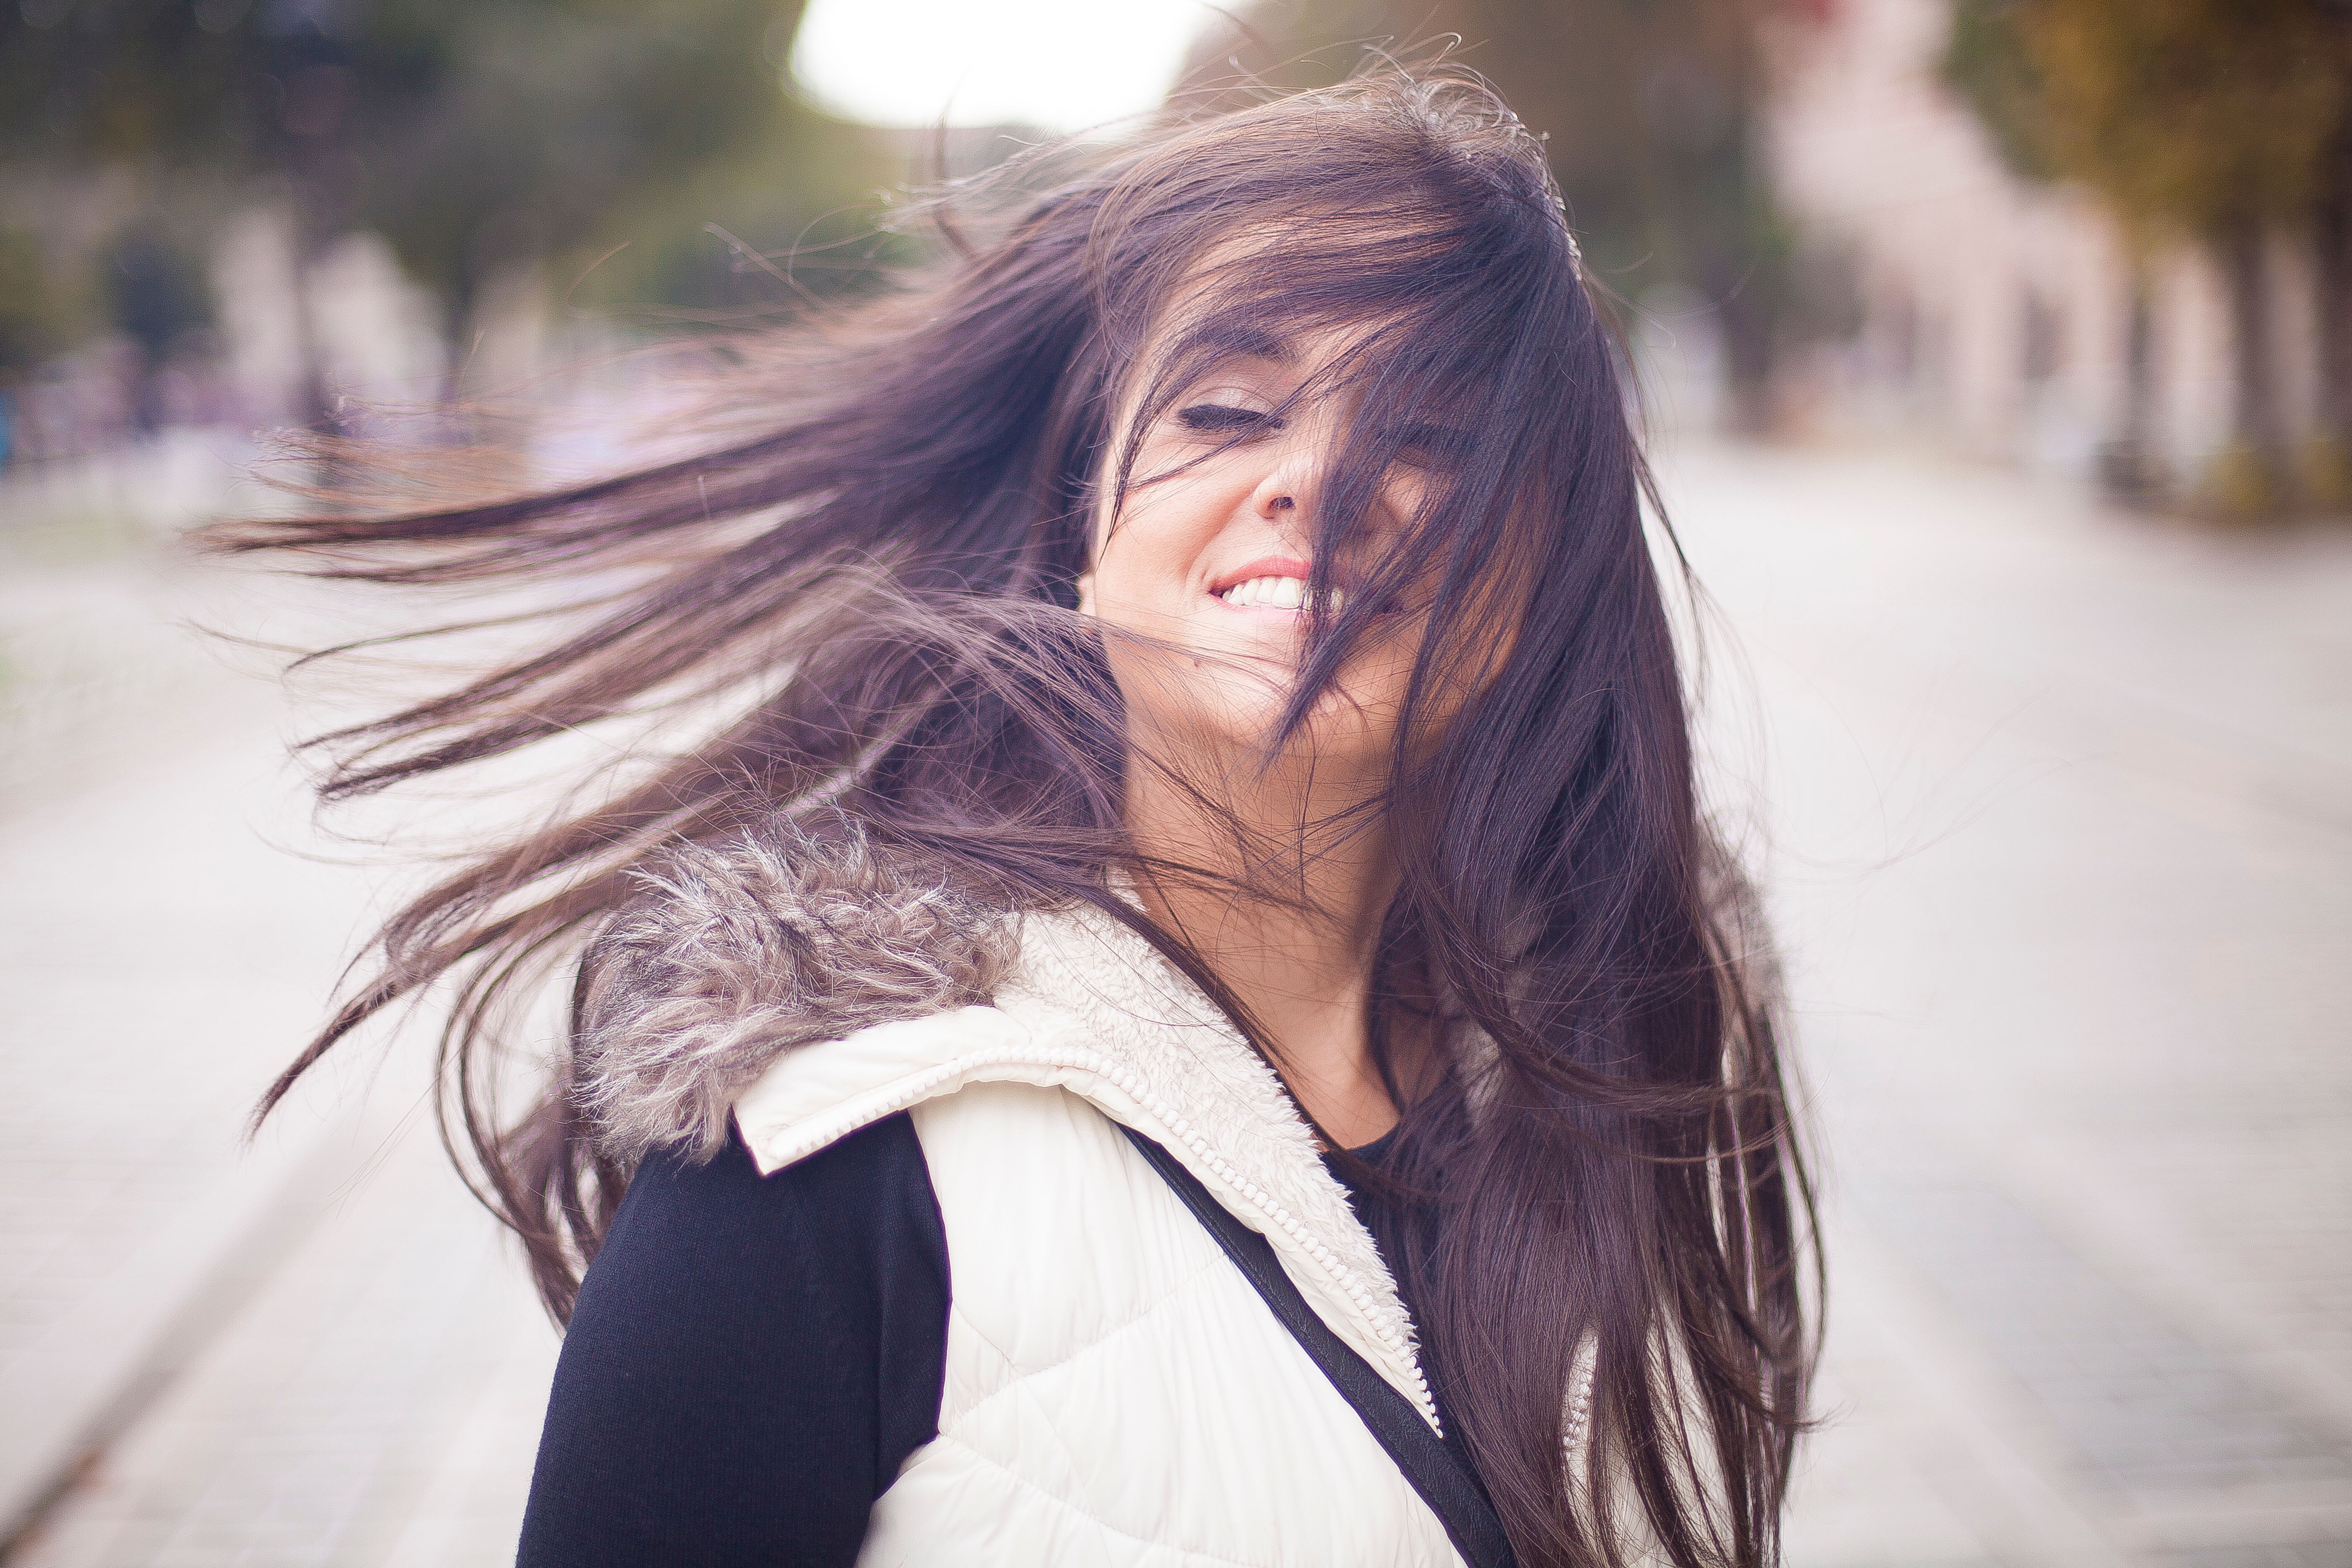
person, girl, woman, hair, photography, portrait, model, spring, fashion, lady, facial expression, hairstyle, smile, long hair, human body, dress, eye, photograph, skin, beauty, blond, emotion, photo shoot, brown hair, portrait photography